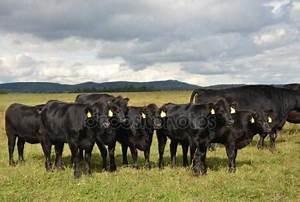
cow